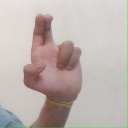
अक्षर: आ